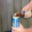
Label: can